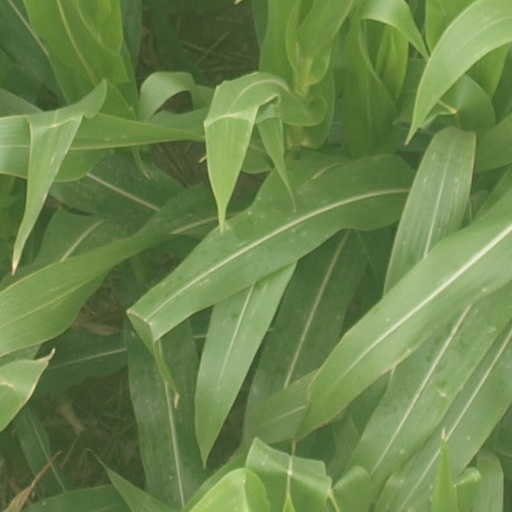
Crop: maize; corn